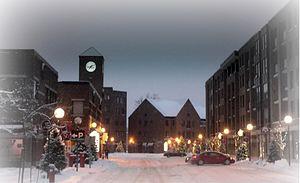
La Pointe-de-Sainte-Foy est un des 35 quartiers de la ville de Québec, et un des sept qui sont situés dans l'arrondissement Sainte-Foy–Sillery–Cap-Rouge. Son nom provient du fait qu'il est situé à l'extrémité ouest de la colline de Québec, qui forme une pointe vers Cap-Rouge.